Margaret Greville

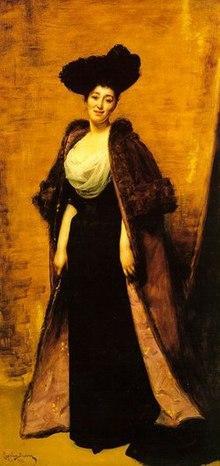
Margret Greville's society portrait, which hangs on the loggia staircase at her country seat, Polesden Lacey in Surrey.

Greville and her husband had no children. She died in 1942, and is buried in the grounds of Polesden Lacey.